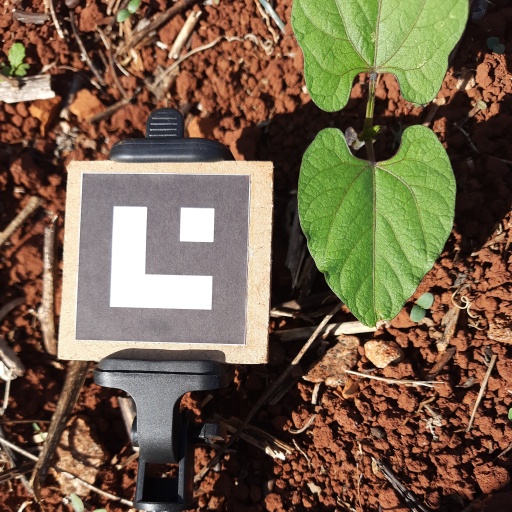
Observations: wavy surface, no eating holes, under sunlight